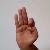
The image shows a hand gesture representing the letter 'F' in Indian Sign Language.